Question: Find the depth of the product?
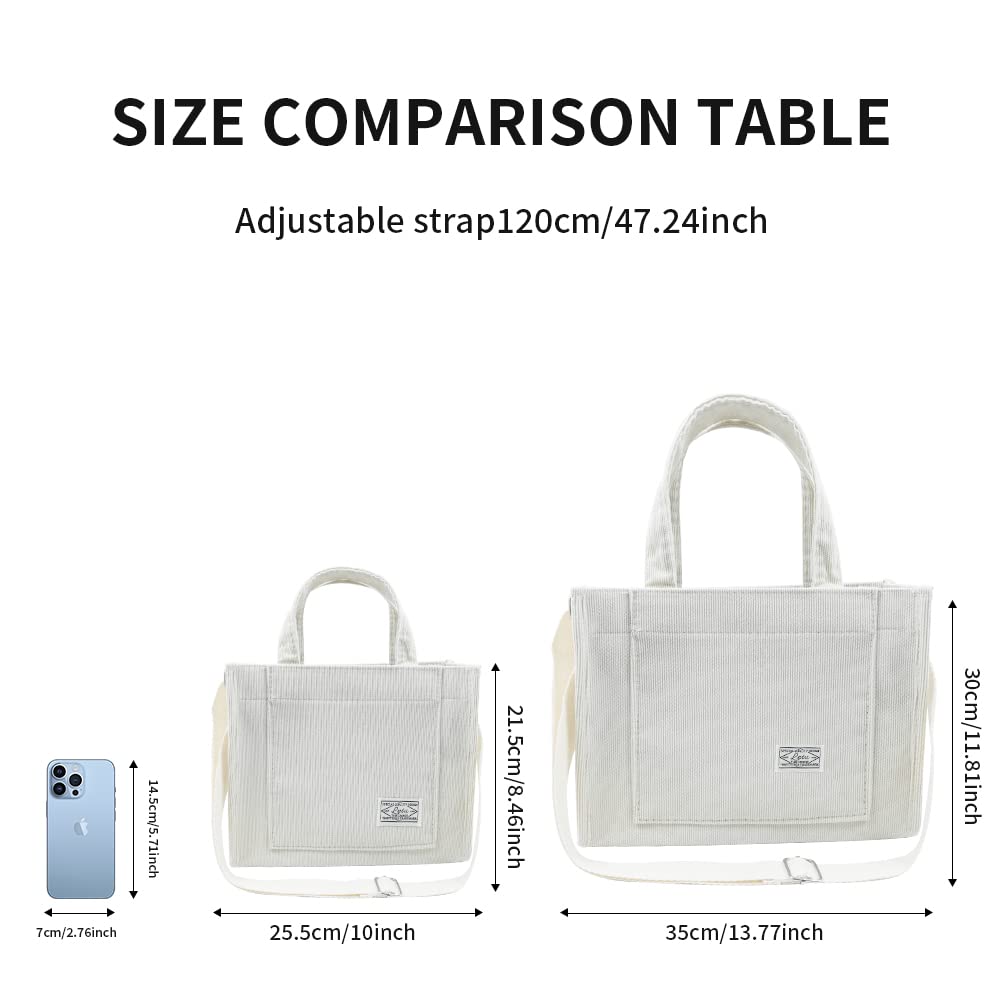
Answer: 35.0 centimetre